Košice Zoo

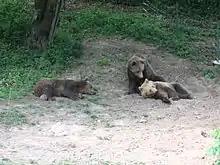
Bears

Species bred in the zoo include: Cuban Boa, Humboldt Penguin, Toco toucan, Silvery-checked hornbill, Himalaya Monal pheasants, European Brown Bear (Guinness Book recorded 5 cubs born and reared in one litter in 2002), Przewalski wild horse (3 animals released to wilderness in Mongolia), Blasboock, Kafue red lechwe, Siberian ibex, Alpine Chamois, European Bison, Hutsul horse (protected horse form of Carpathians).